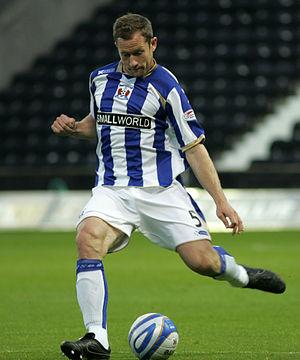
Frazer Wright est un footballeur écossais évoluant actuellement à Saint Johnstone FC.